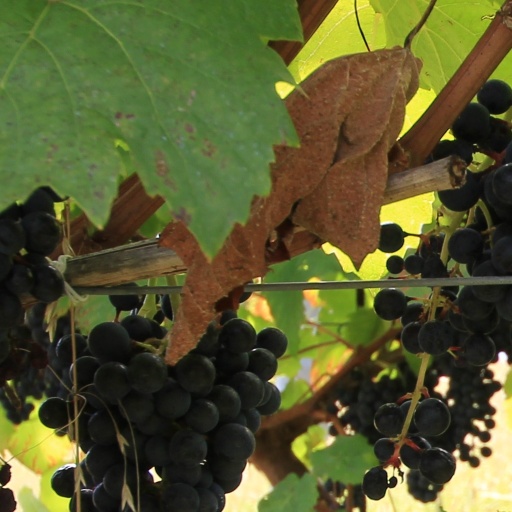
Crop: grape